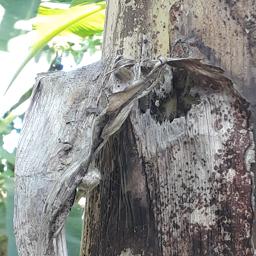
Label: PSEUDOSTEM WEEVIL